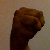
The image shows a hand gesture representing the letter 'M' in Indian Sign Language.